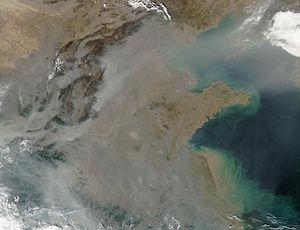
La géographie de la Chine est à la fois marquée par des contraintes naturelles, une histoire ancienne, un système politique particulier et une récente ouverture sur le monde. La Chine est le troisième pays le plus vaste du monde. Avec plus de 5 000 km d’une frontière à l’autre, la Chine présente des paysages très variés. La moitié orientale du pays est composée de plaines fertiles, de montagnes, de déserts et de steppes. La moitié occidentale est occupée par des dépressions, des plateaux vallonnés et des massifs.
La sécheresse ou sècheresse \sɛʃ.ʁɛs\ définit l'état d'un environnement confronté à un manque d'eau significativement long et important pour qu'il ait des impacts sur la flore, la faune et les sociétés. Sécheresse ne doit pas être confondu avec aridité. Une région aride peut connaître des épisodes de sécheresse.